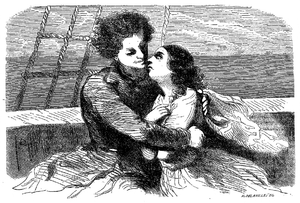
Illustration non signée (Maurice Sand
Melchior est une nouvelle romantique de George Sand publiée en 1832.